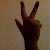
The image shows a hand gesture representing the number 3 in Indian Sign Language.